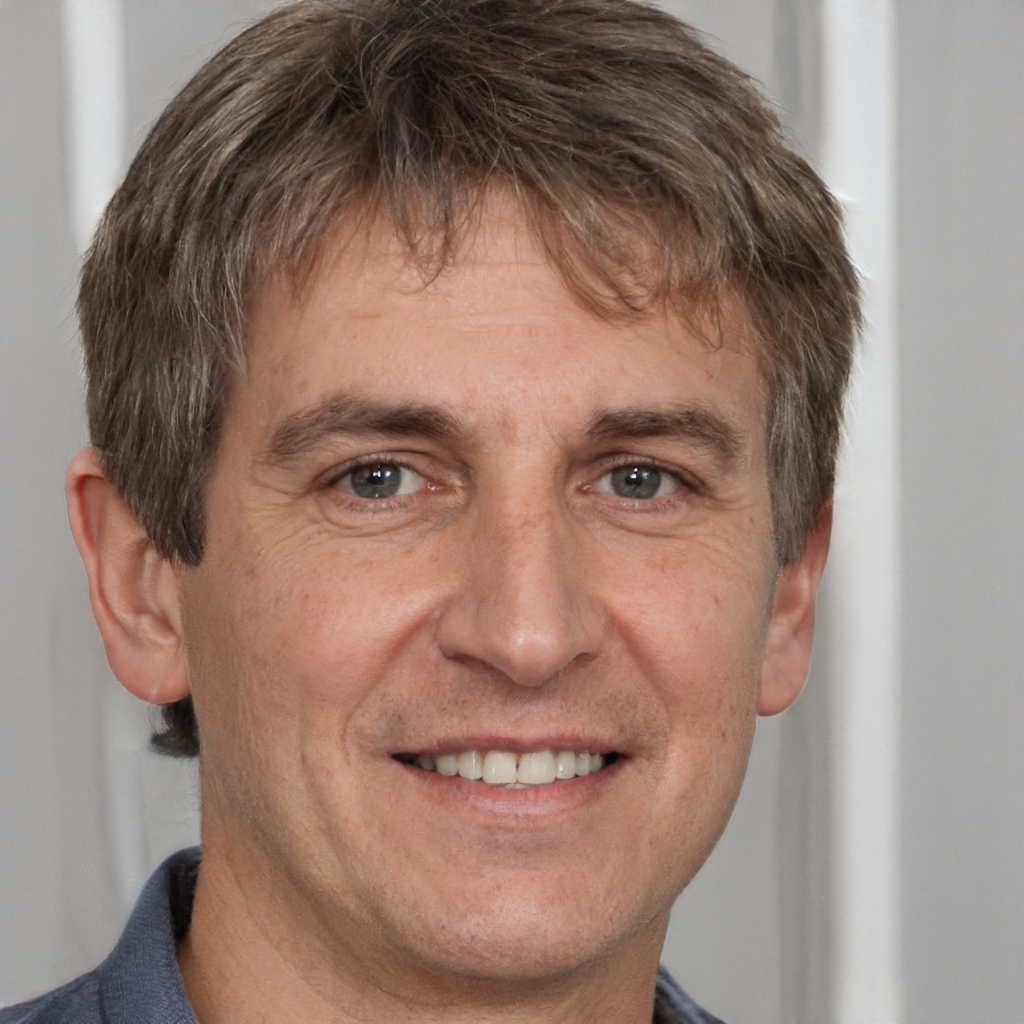
Gender: Male